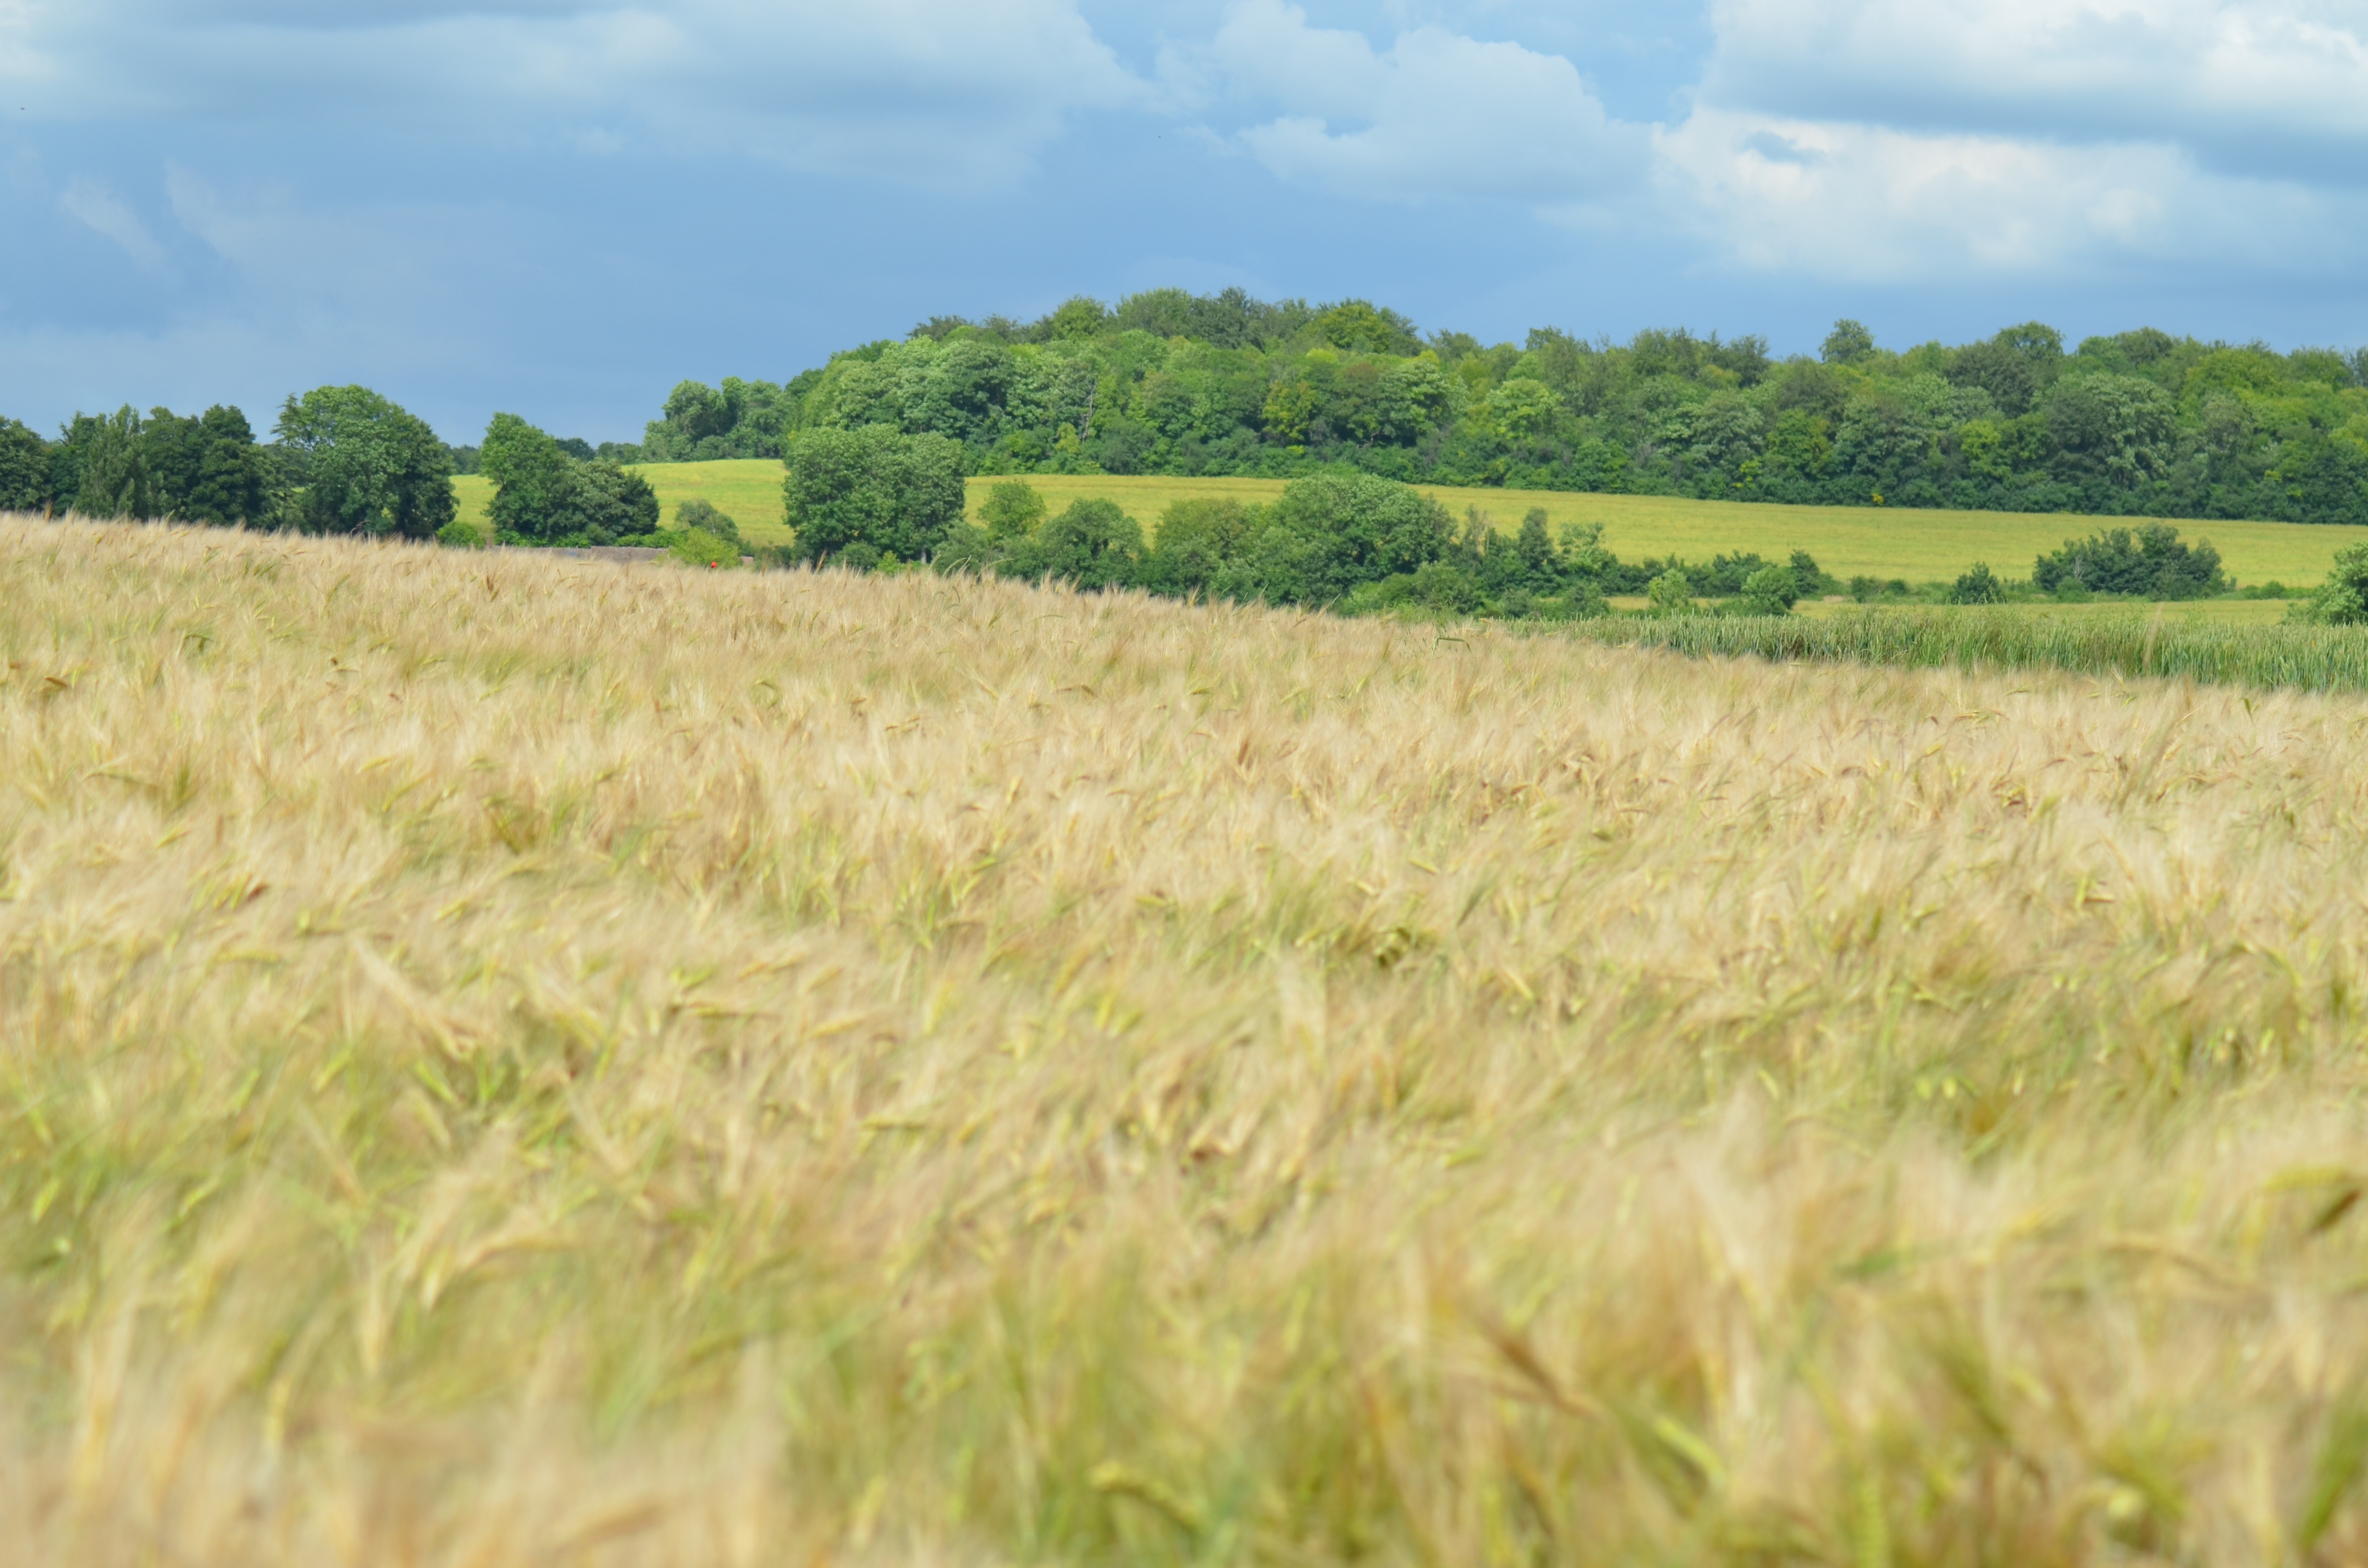
grass, plant, field, farm, meadow, barley, wheat, prairie, france, feed, food, crop, pasture, soil, agriculture, plain, cereal, power, fields, grassland, epi, healthy food, ecosystem, flour, rural area, paddy field, flowering plant, dietetic, cereal agriculture, grass family, land plant, land lot